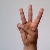
The image shows a hand gesture representing the letter 'W' in Indian Sign Language.